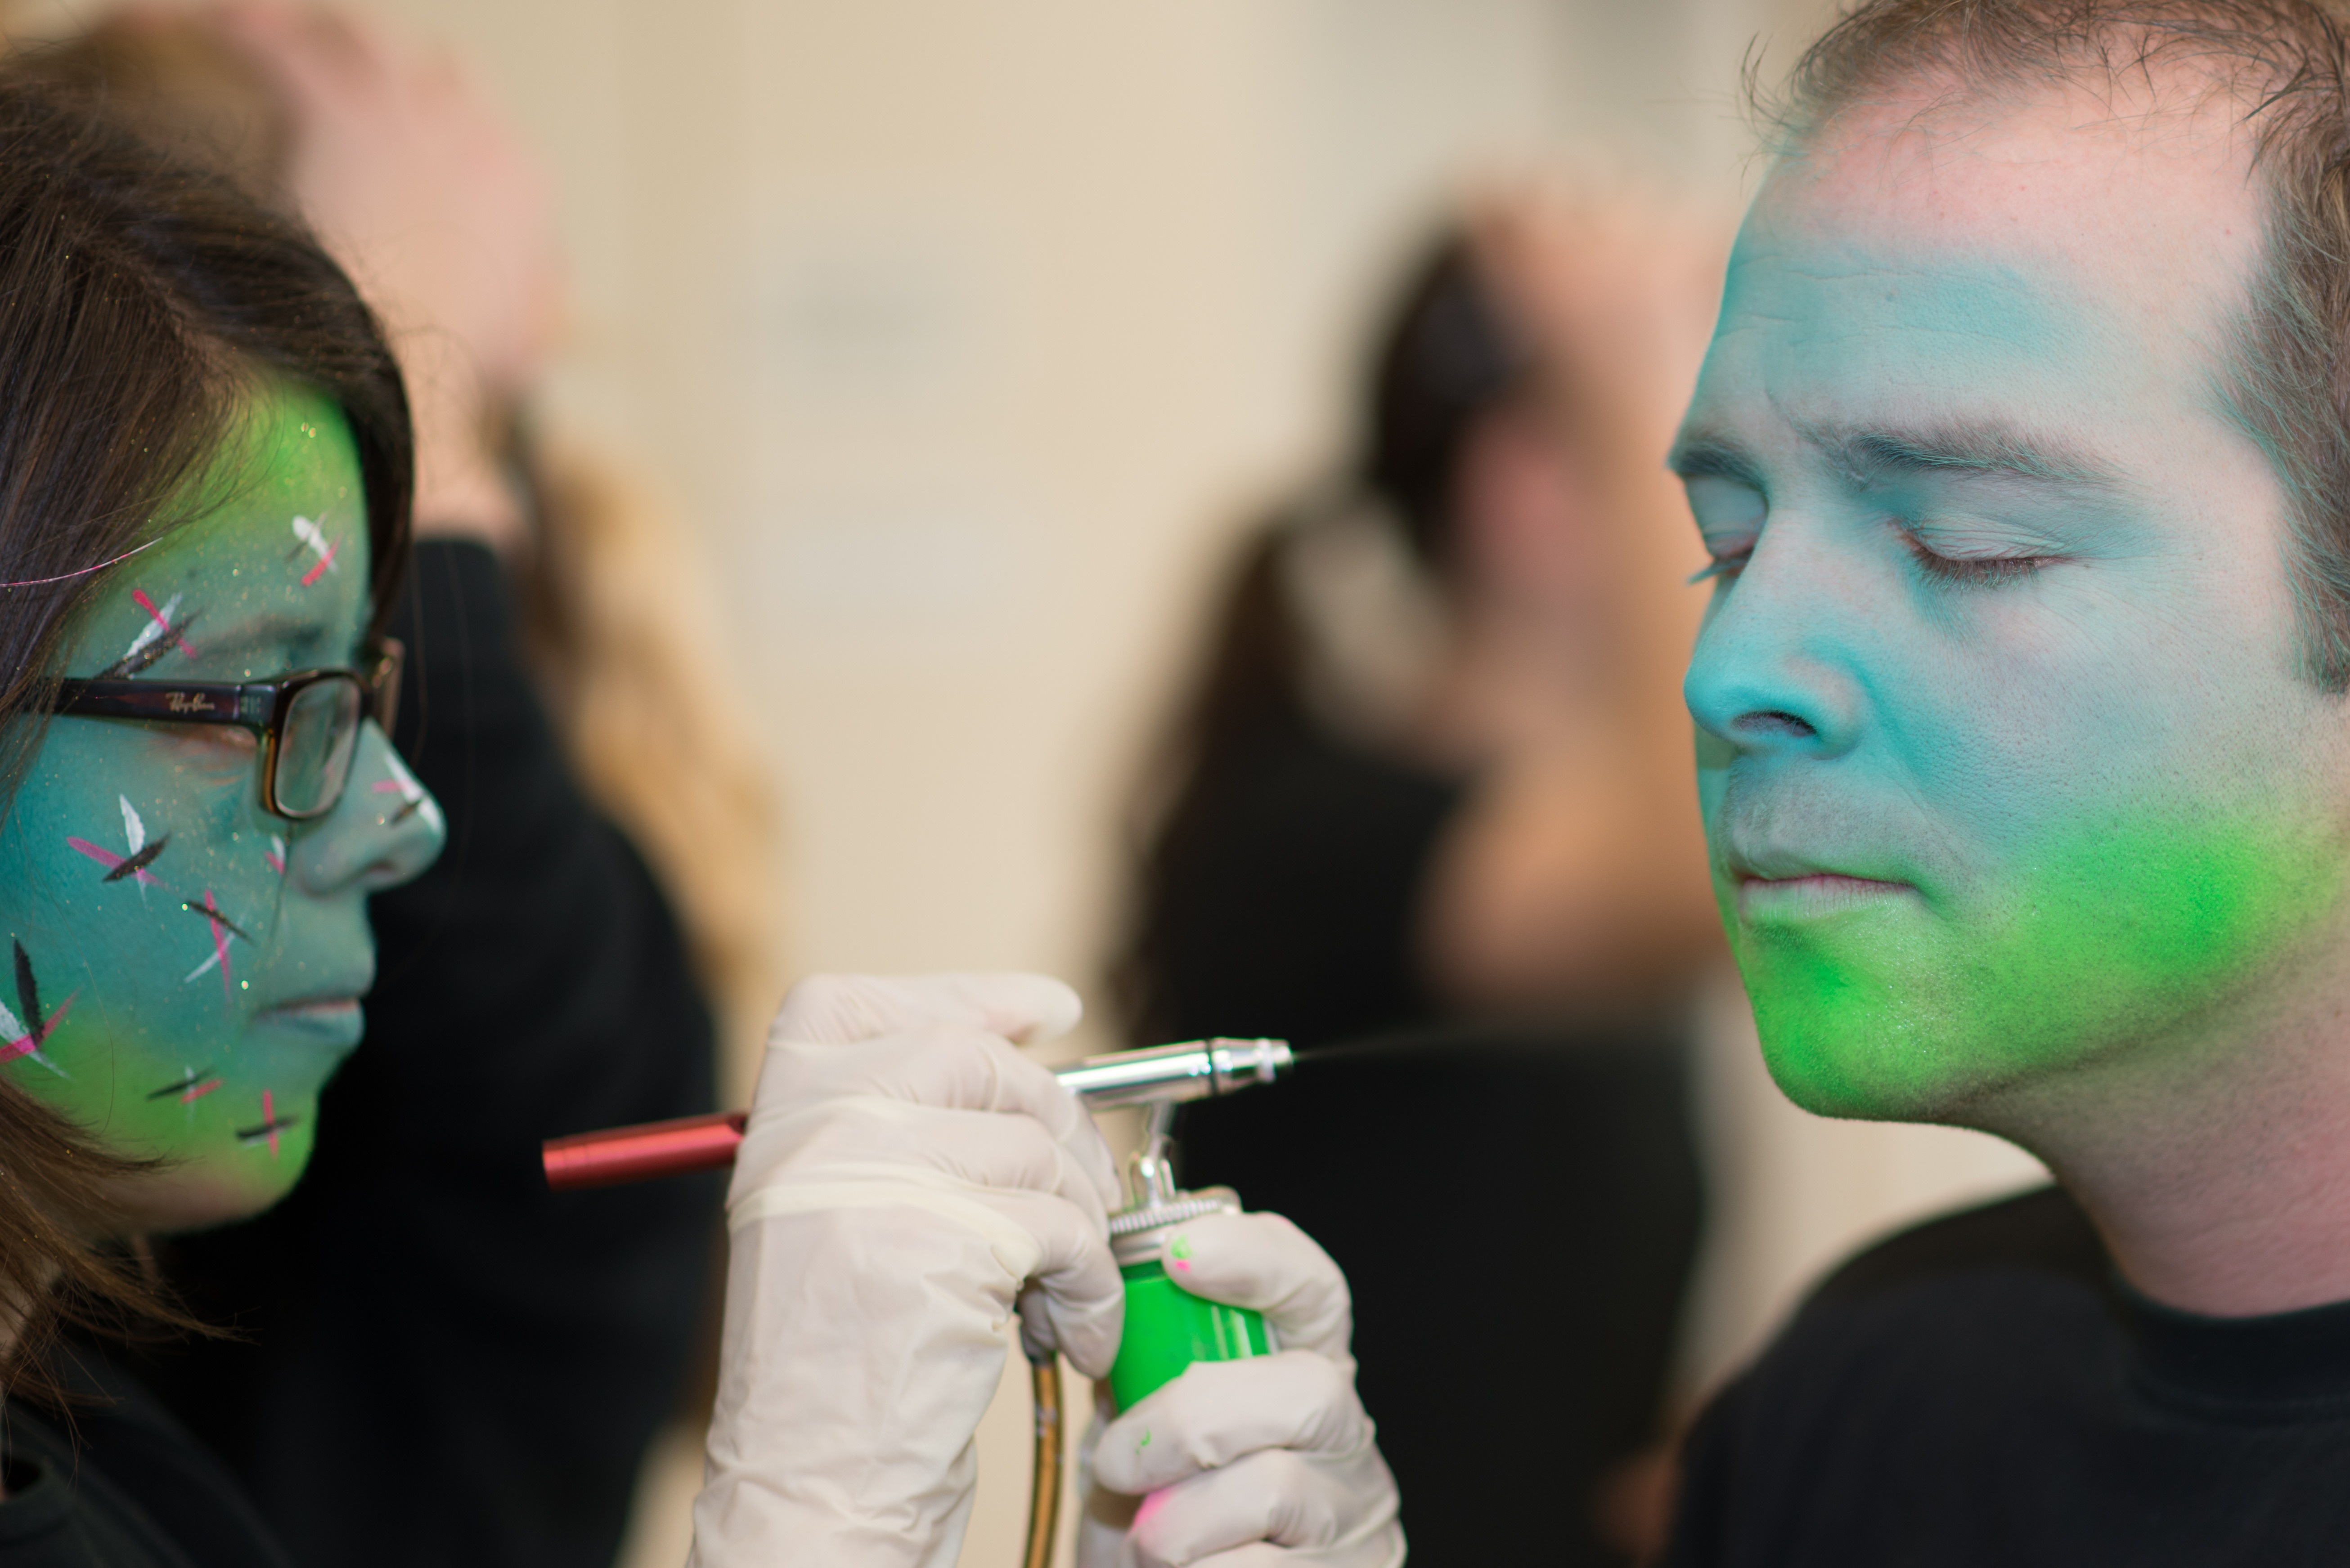
photography, portrait, green, carnival, color, blue, make up, face, mask, glasses, head, sense